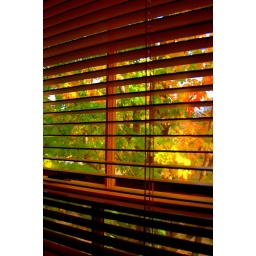
All the blinds in the house are wooden and very, very heavy.